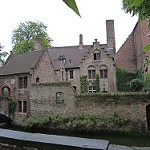
Scene: Outdoor